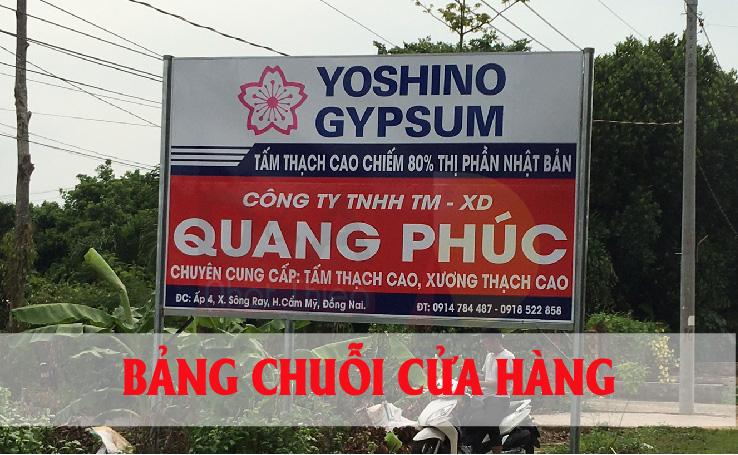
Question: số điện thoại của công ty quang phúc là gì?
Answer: số điện thoại của công ty quang phúc là 0 914 784 487 hoặc 0 918 522 858